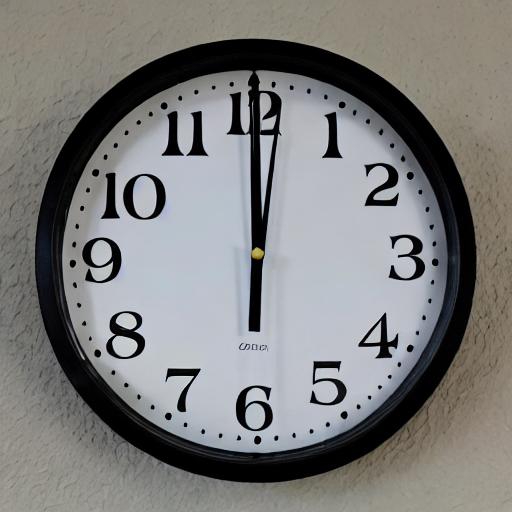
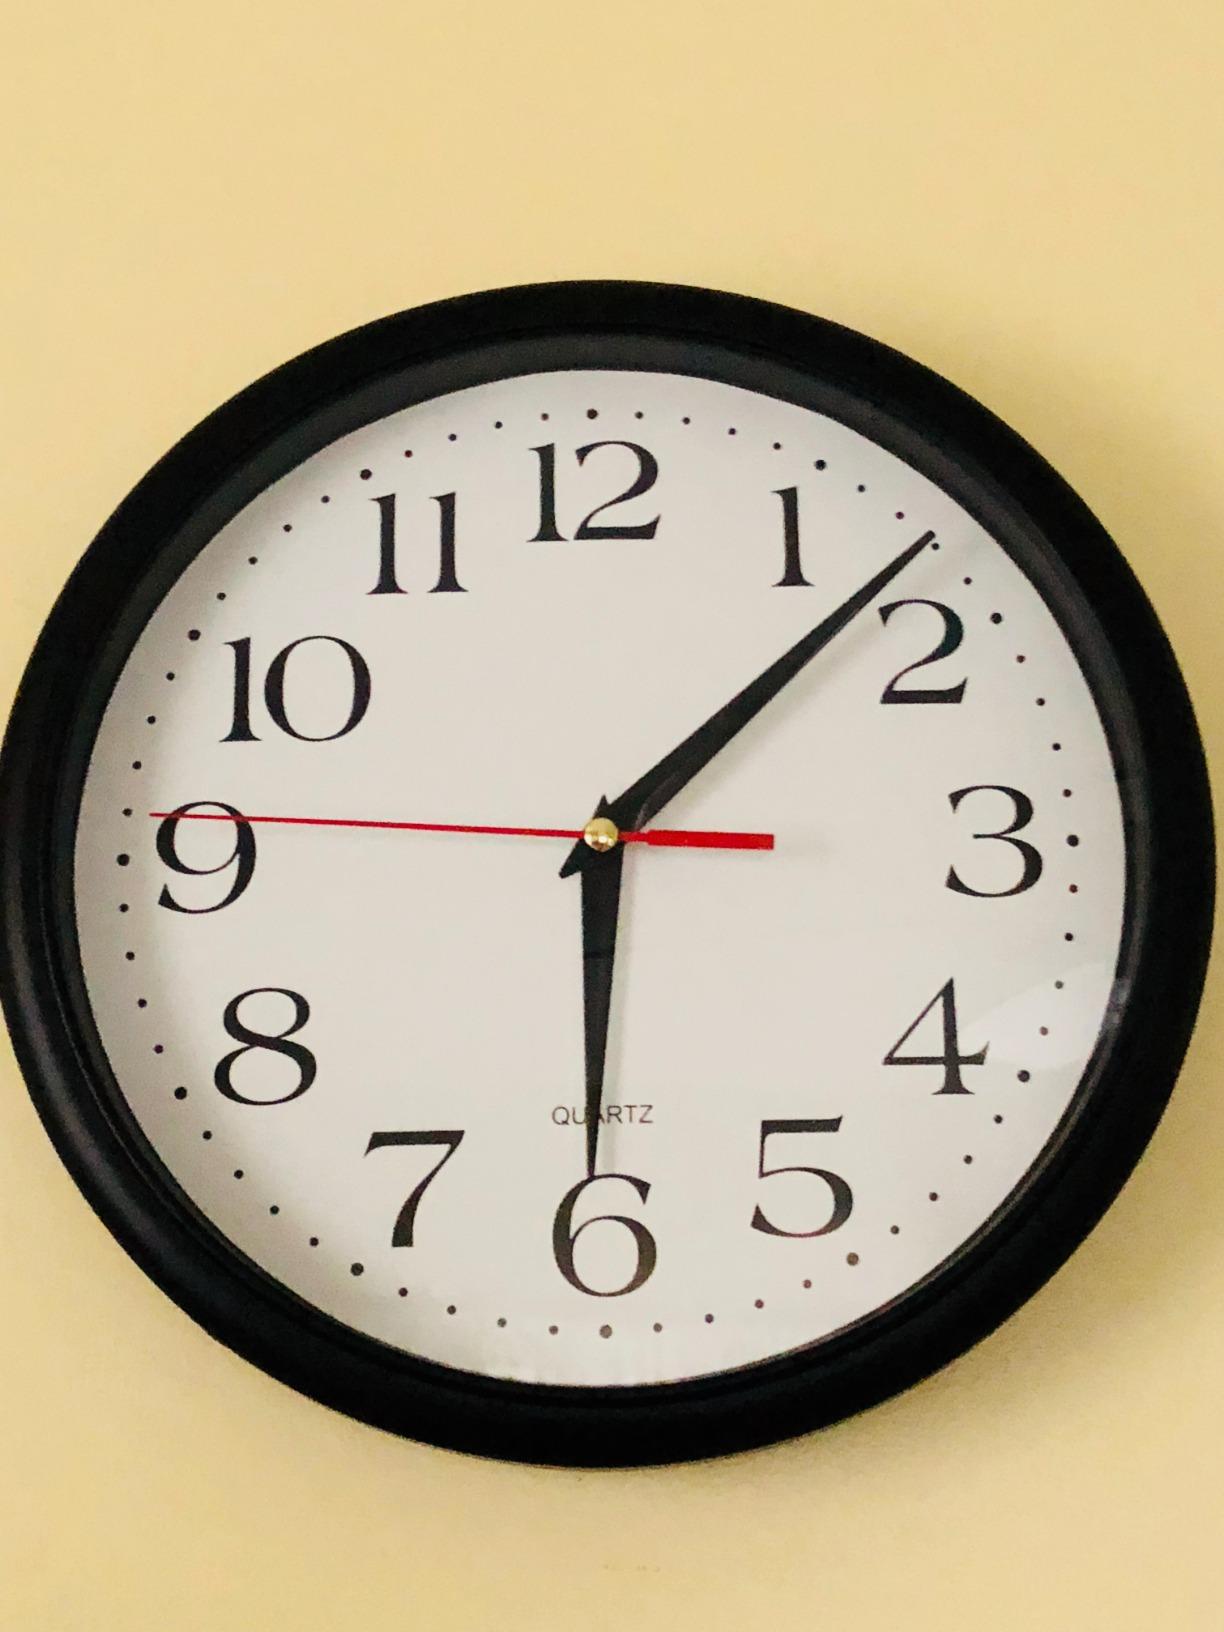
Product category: clock
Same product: no